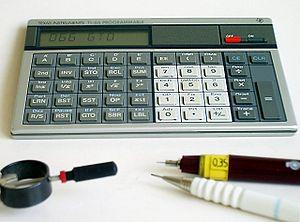
La TI-66 est une calculatrice de Texas Instruments.